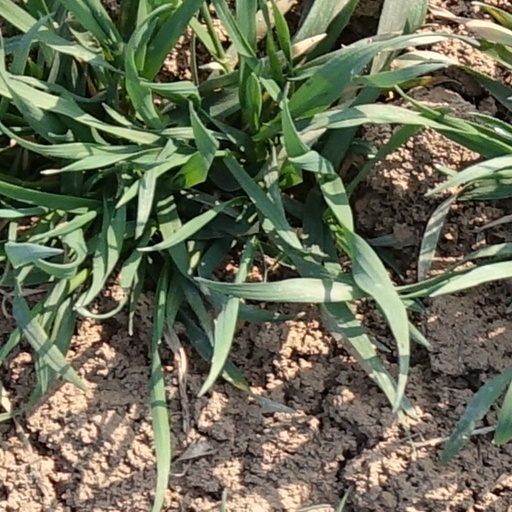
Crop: wheat